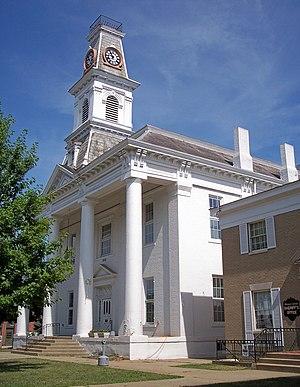
McConnelsville est le siège du comté de Morgan, situé dans l'État de l'Ohio, aux États-Unis.